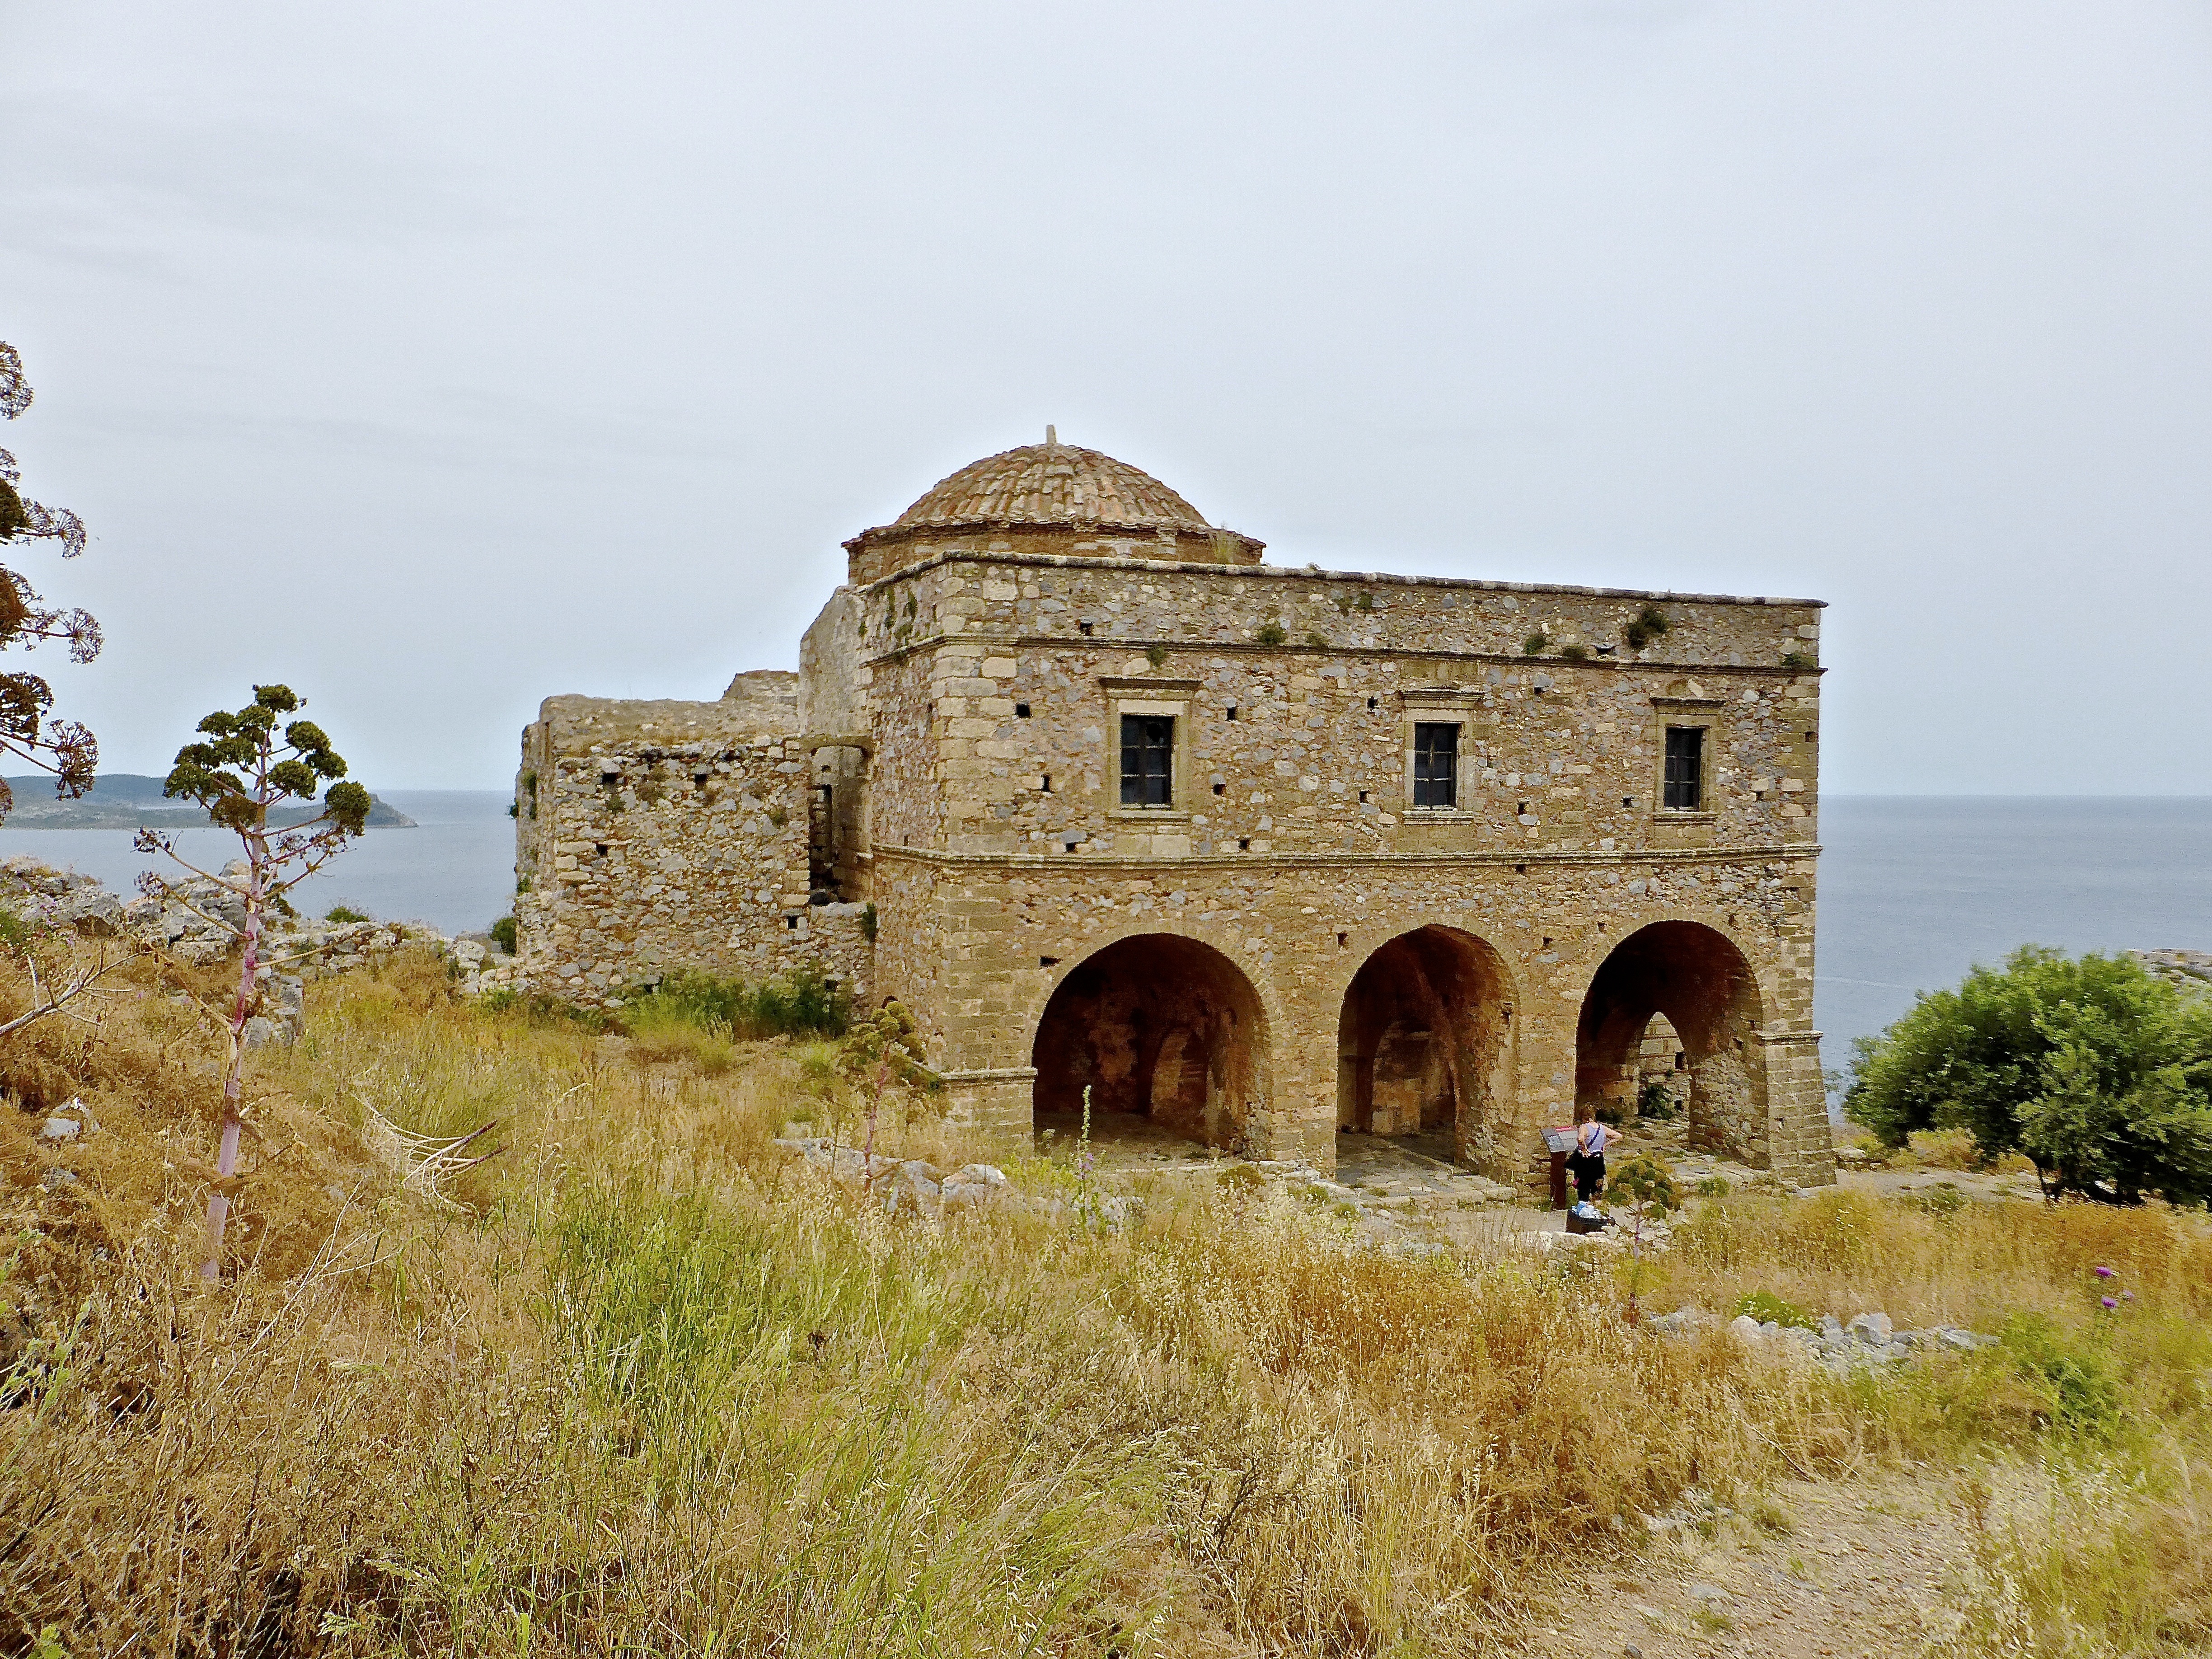
architecture, antique, building, old, greek, castle, church, historic, fortification, place of worship, temple, ruins, monastery, history, heritage, byzantine, rural area, hagia sophia, historic site, ancient history, monemvasia